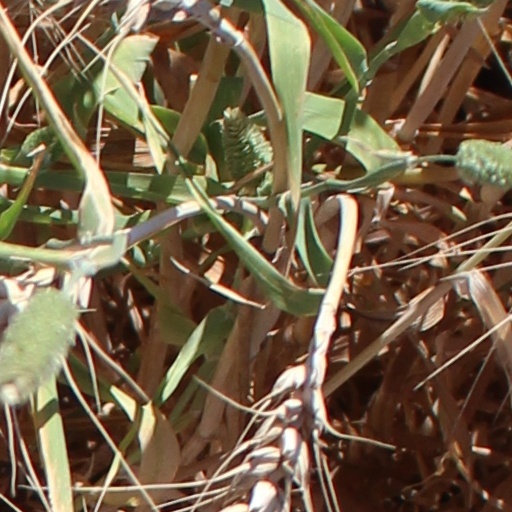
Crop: wheat